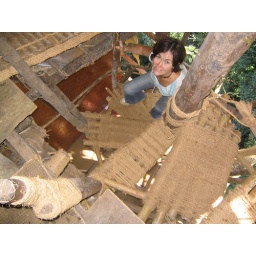
Upstairs in our tree house